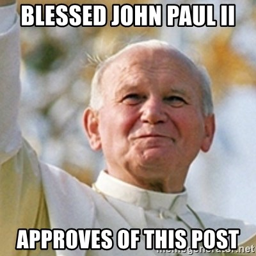
religious leader approves of this post